United Arab Emirates

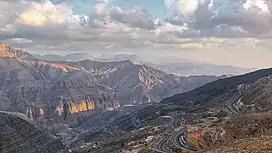
Roads leading to Jebel Jais, the highest mountain in the UAE (1,892 m), in Ras Al Khaimah

The UAE supported military operations by the US and other coalition states engaged in the Gulf War against Saddam Hussein in Ba'athist Iraq (1991), as well as operations supporting the Global War on Terror for the Horn of Africa at Al Dhafra Air Base located outside of Abu Dhabi. The air base also supported Allied operations during the 1991 Persian Gulf War and Operation Northern Watch. The country had already signed a military defence agreement with the U.S. in 1994 and one with France in 1995. In January 2008, France and the UAE signed a deal allowing France to set up a permanent military base in the emirate of Abu Dhabi. The UAE joined international military operations in Libya in March 2011.